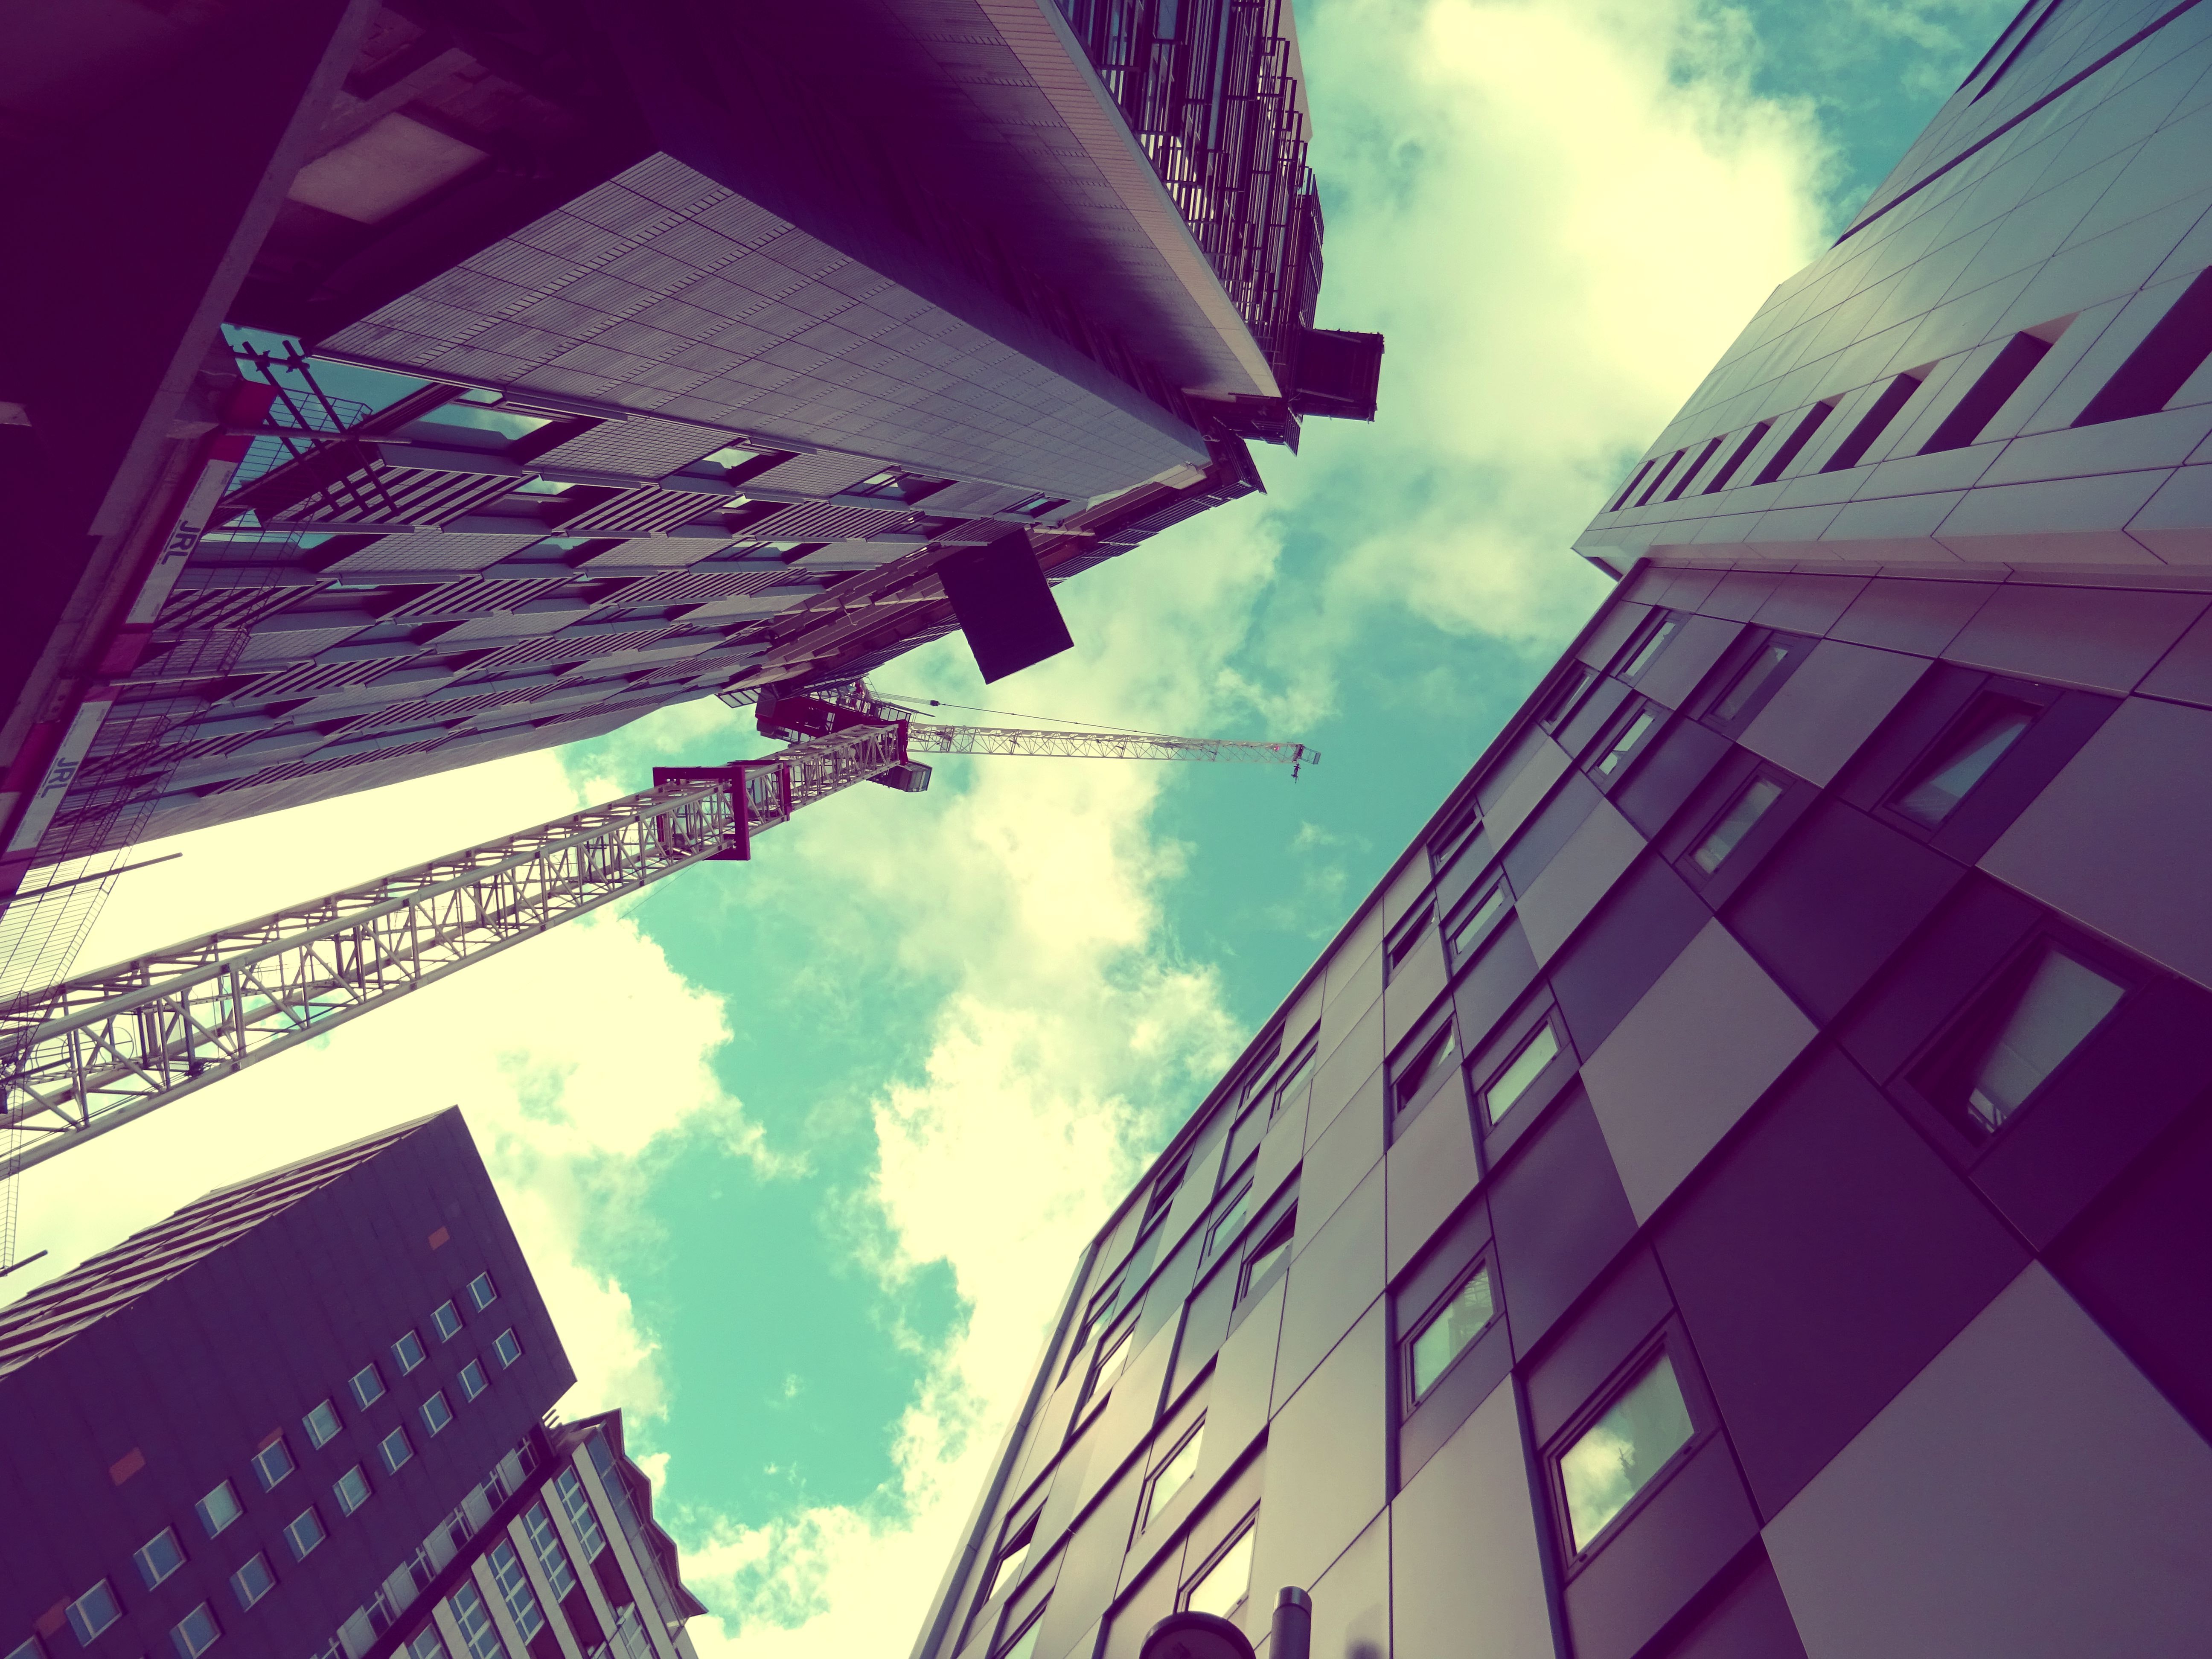
sky, purple, architecture, pink, daytime, cloud, line, illustration, urban area, magenta, design, building, city, Material property, metropolitan area, font, graphic design, skyscraper, metropolis, square, Tints and shades, space, facade, plant, world, pattern, downtown, urban design, meteorological phenomenon, graphics, tower block, metal, symmetry